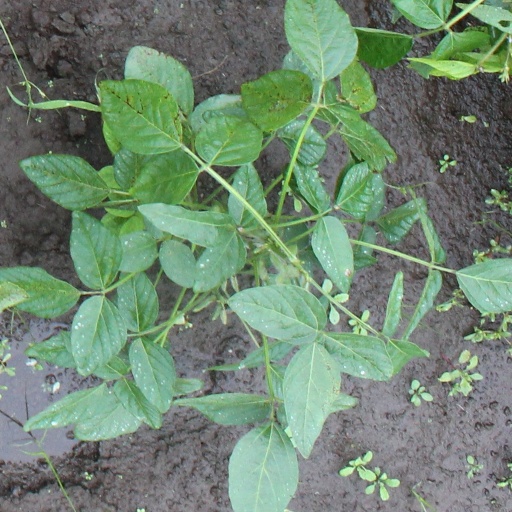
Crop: soybean